Castlevania: The Adventure ReBirth

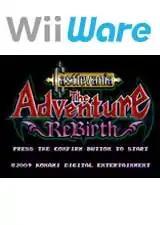
Cover art

Castlevania: The Adventure ReBirth is a 2009 action-platform game developed by M2 and released by Konami for the Wii as a WiiWare title. It is a remake of the 1989 Game Boy title "" and is the third game in M2's "ReBirth" series, following "Gradius ReBirth" and "Contra ReBirth". The setting of the game is a century before the original "Castlevania" title, where the player controls an ancestor of Simon Belmont named Christopher Belmont, who must defeat the vampire Dracula.